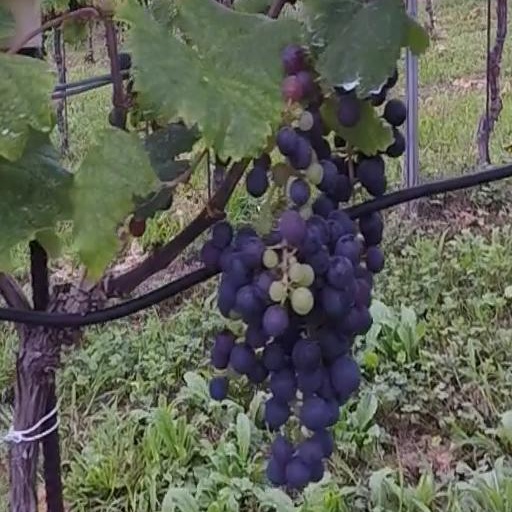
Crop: grape